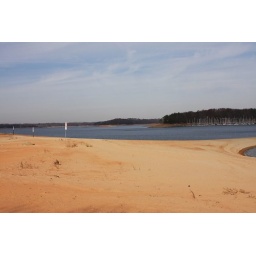
These sign posts are normally in the water at a point where the water starts to get shallow